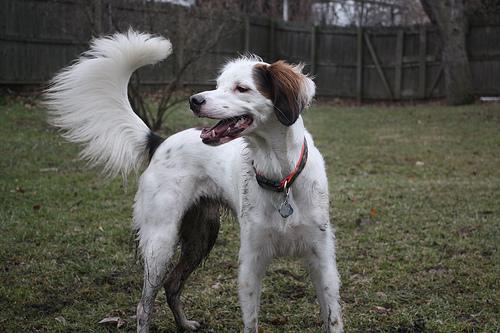
Breed: english setter